South African Class E38

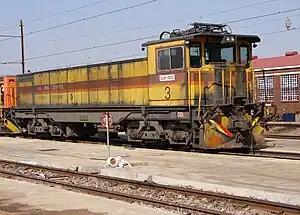
38-003 at Sentrarand in September 2009

In 1993 Amcoal, now Anglo Coal, a wholly owned subsidiary of Anglo American, placed three Class E38 electric locomotives in service at its Kromdraai Colliery near Witbank, Mpumalanga.